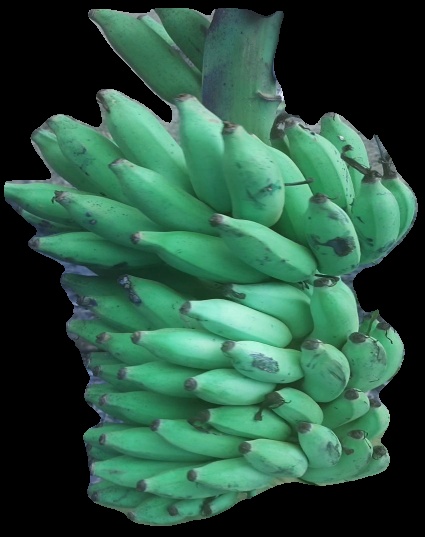
Variety: elakki-bale
Grade: grade2